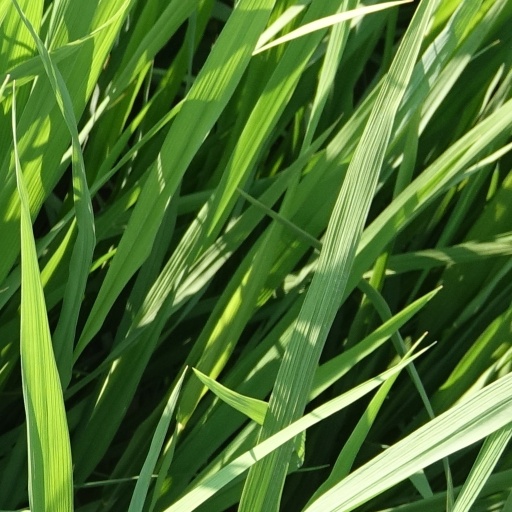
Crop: rice